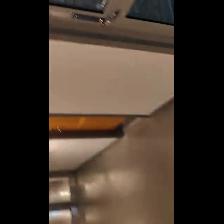
Label: NonHuman